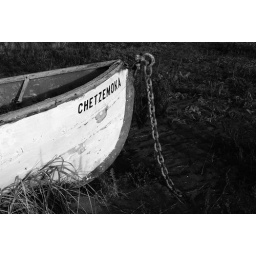
Old wooden boat on the beach at Fort Worden State Park in Port Townsend, WA. Taken in October 2008